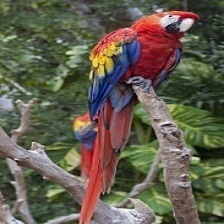
Species: SCARLET MACAW
Scientific name: ARA MACAO
ImageNet parent category: macaw